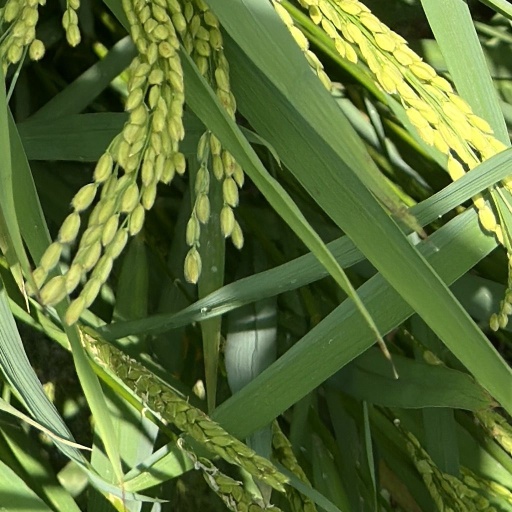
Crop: rice